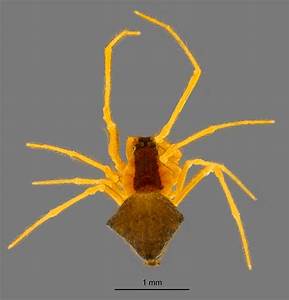
Label: spider